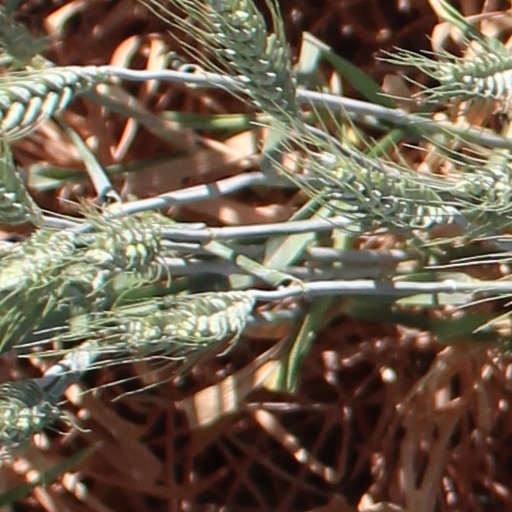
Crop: wheat